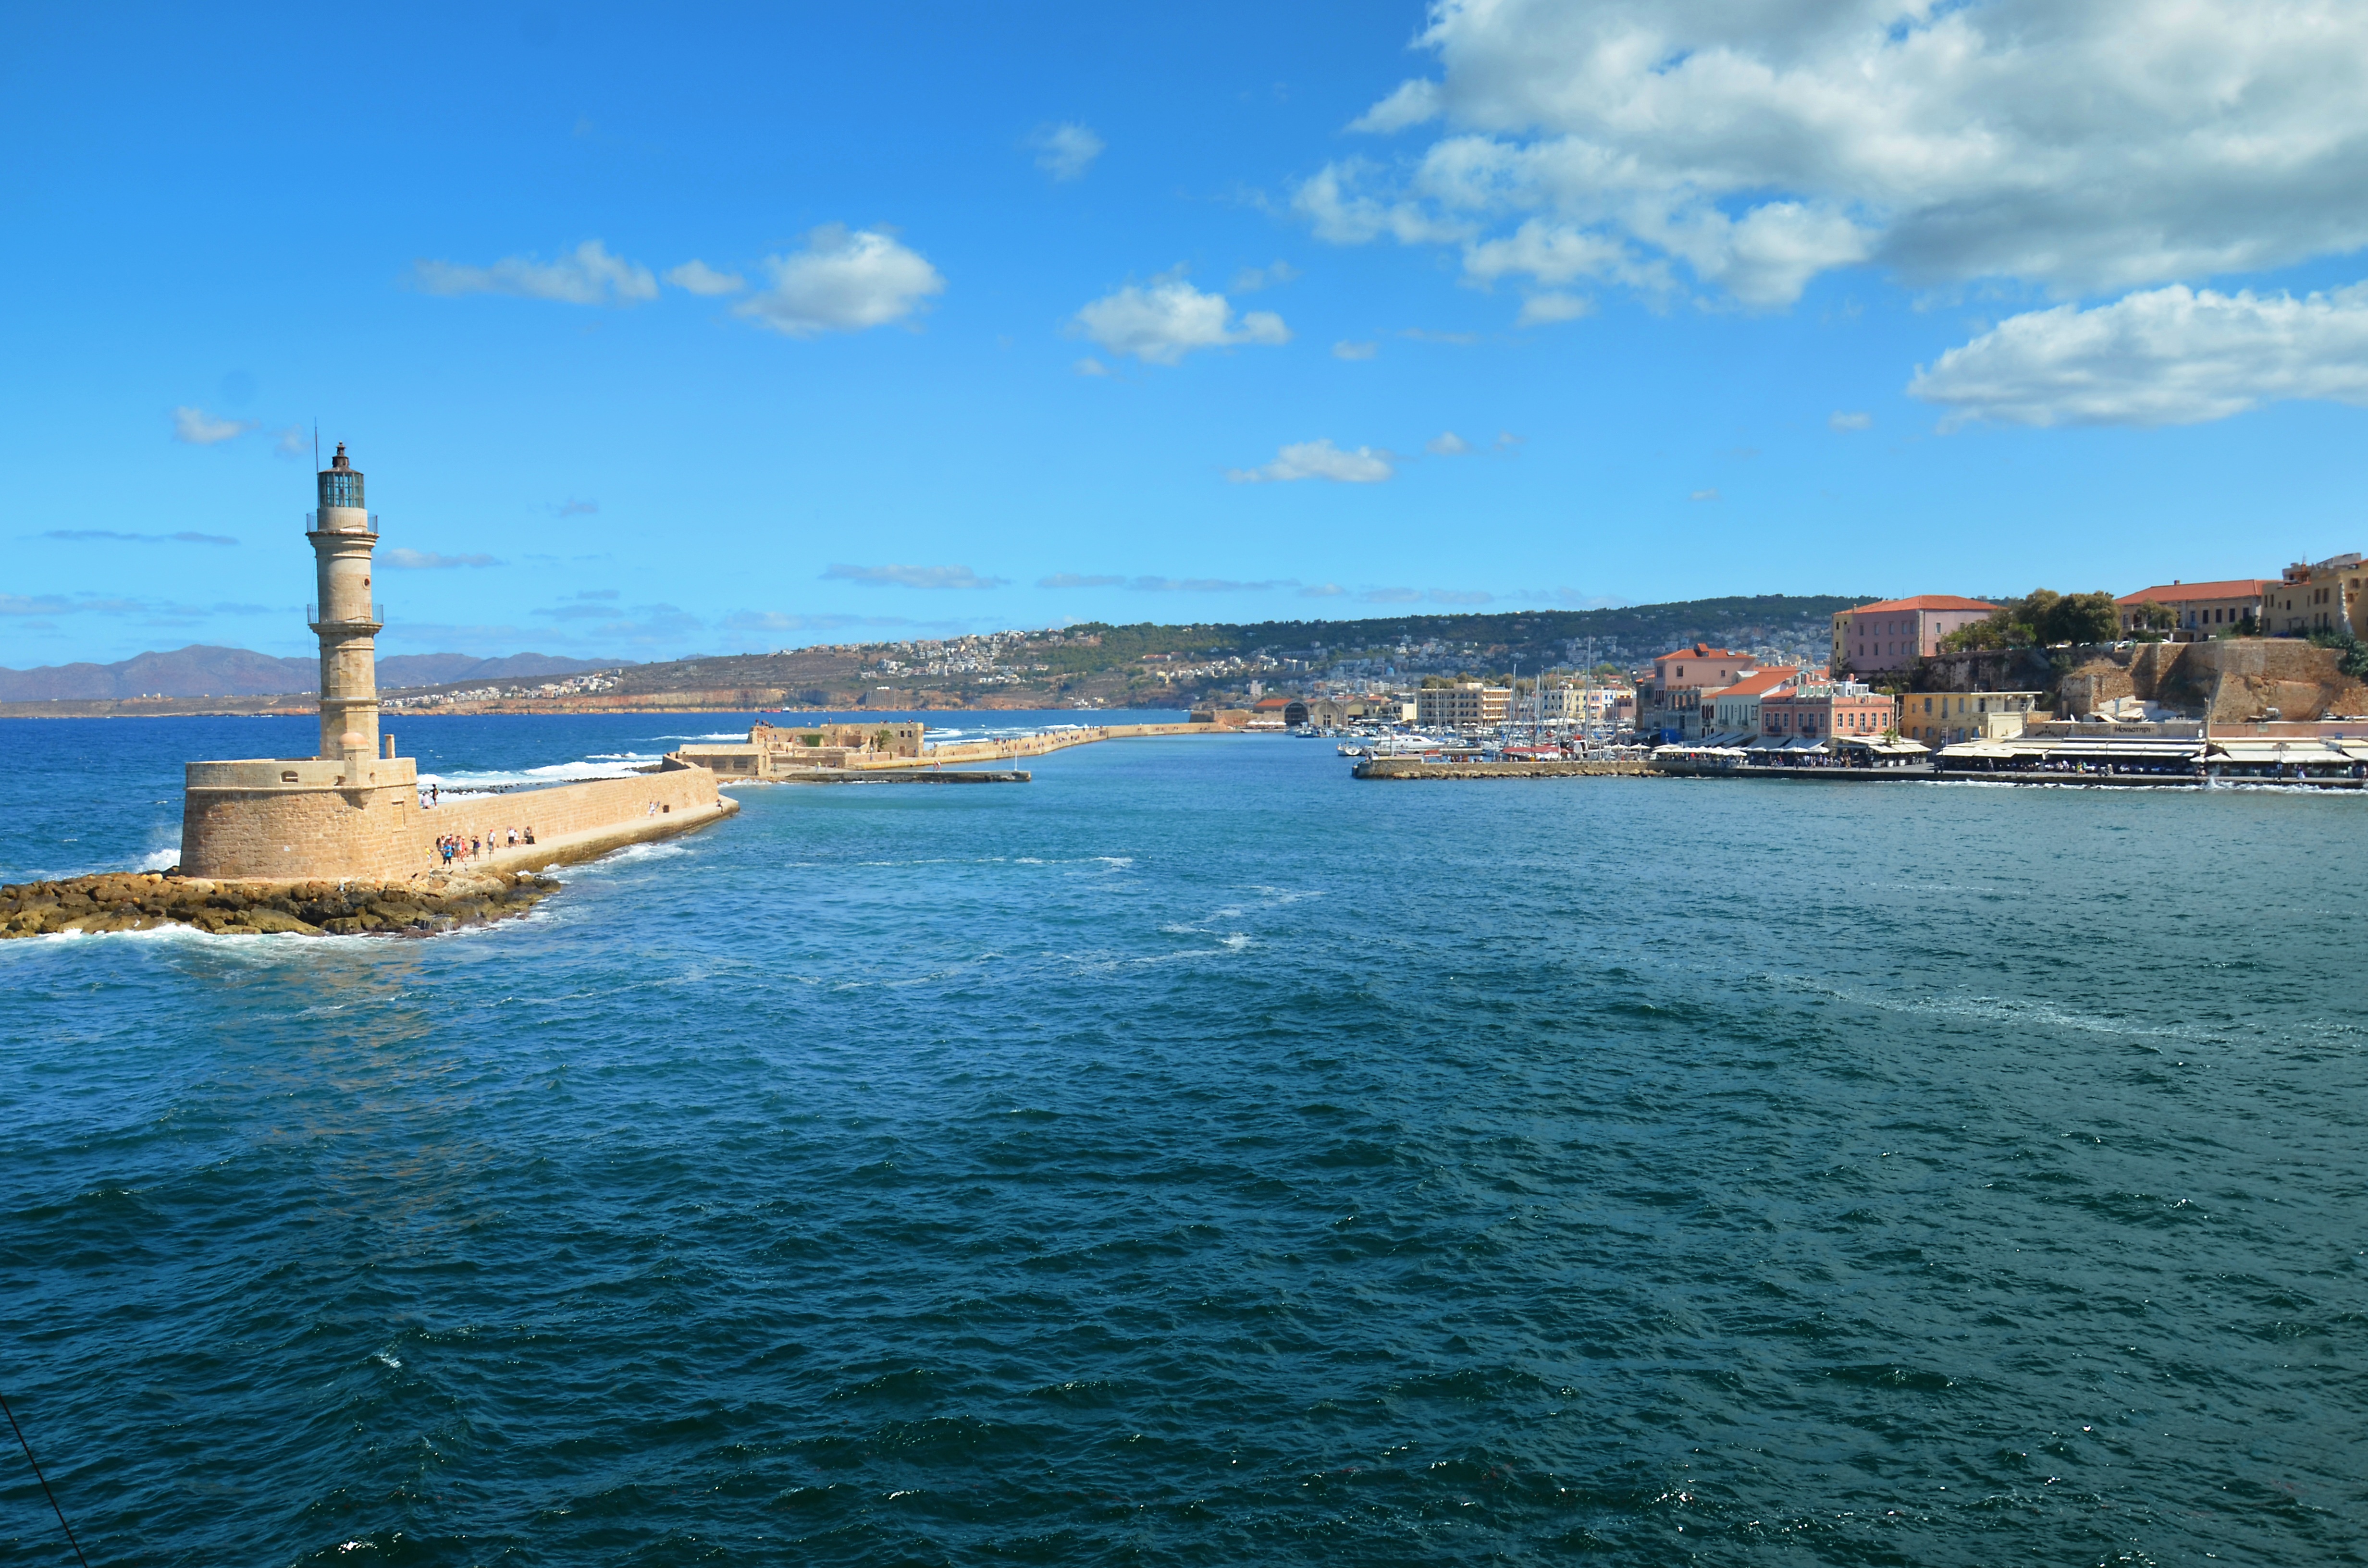
sea, coast, horizon, old, vehicle, tower, bay, harbor, port, greece, channel, cape, crete, chania